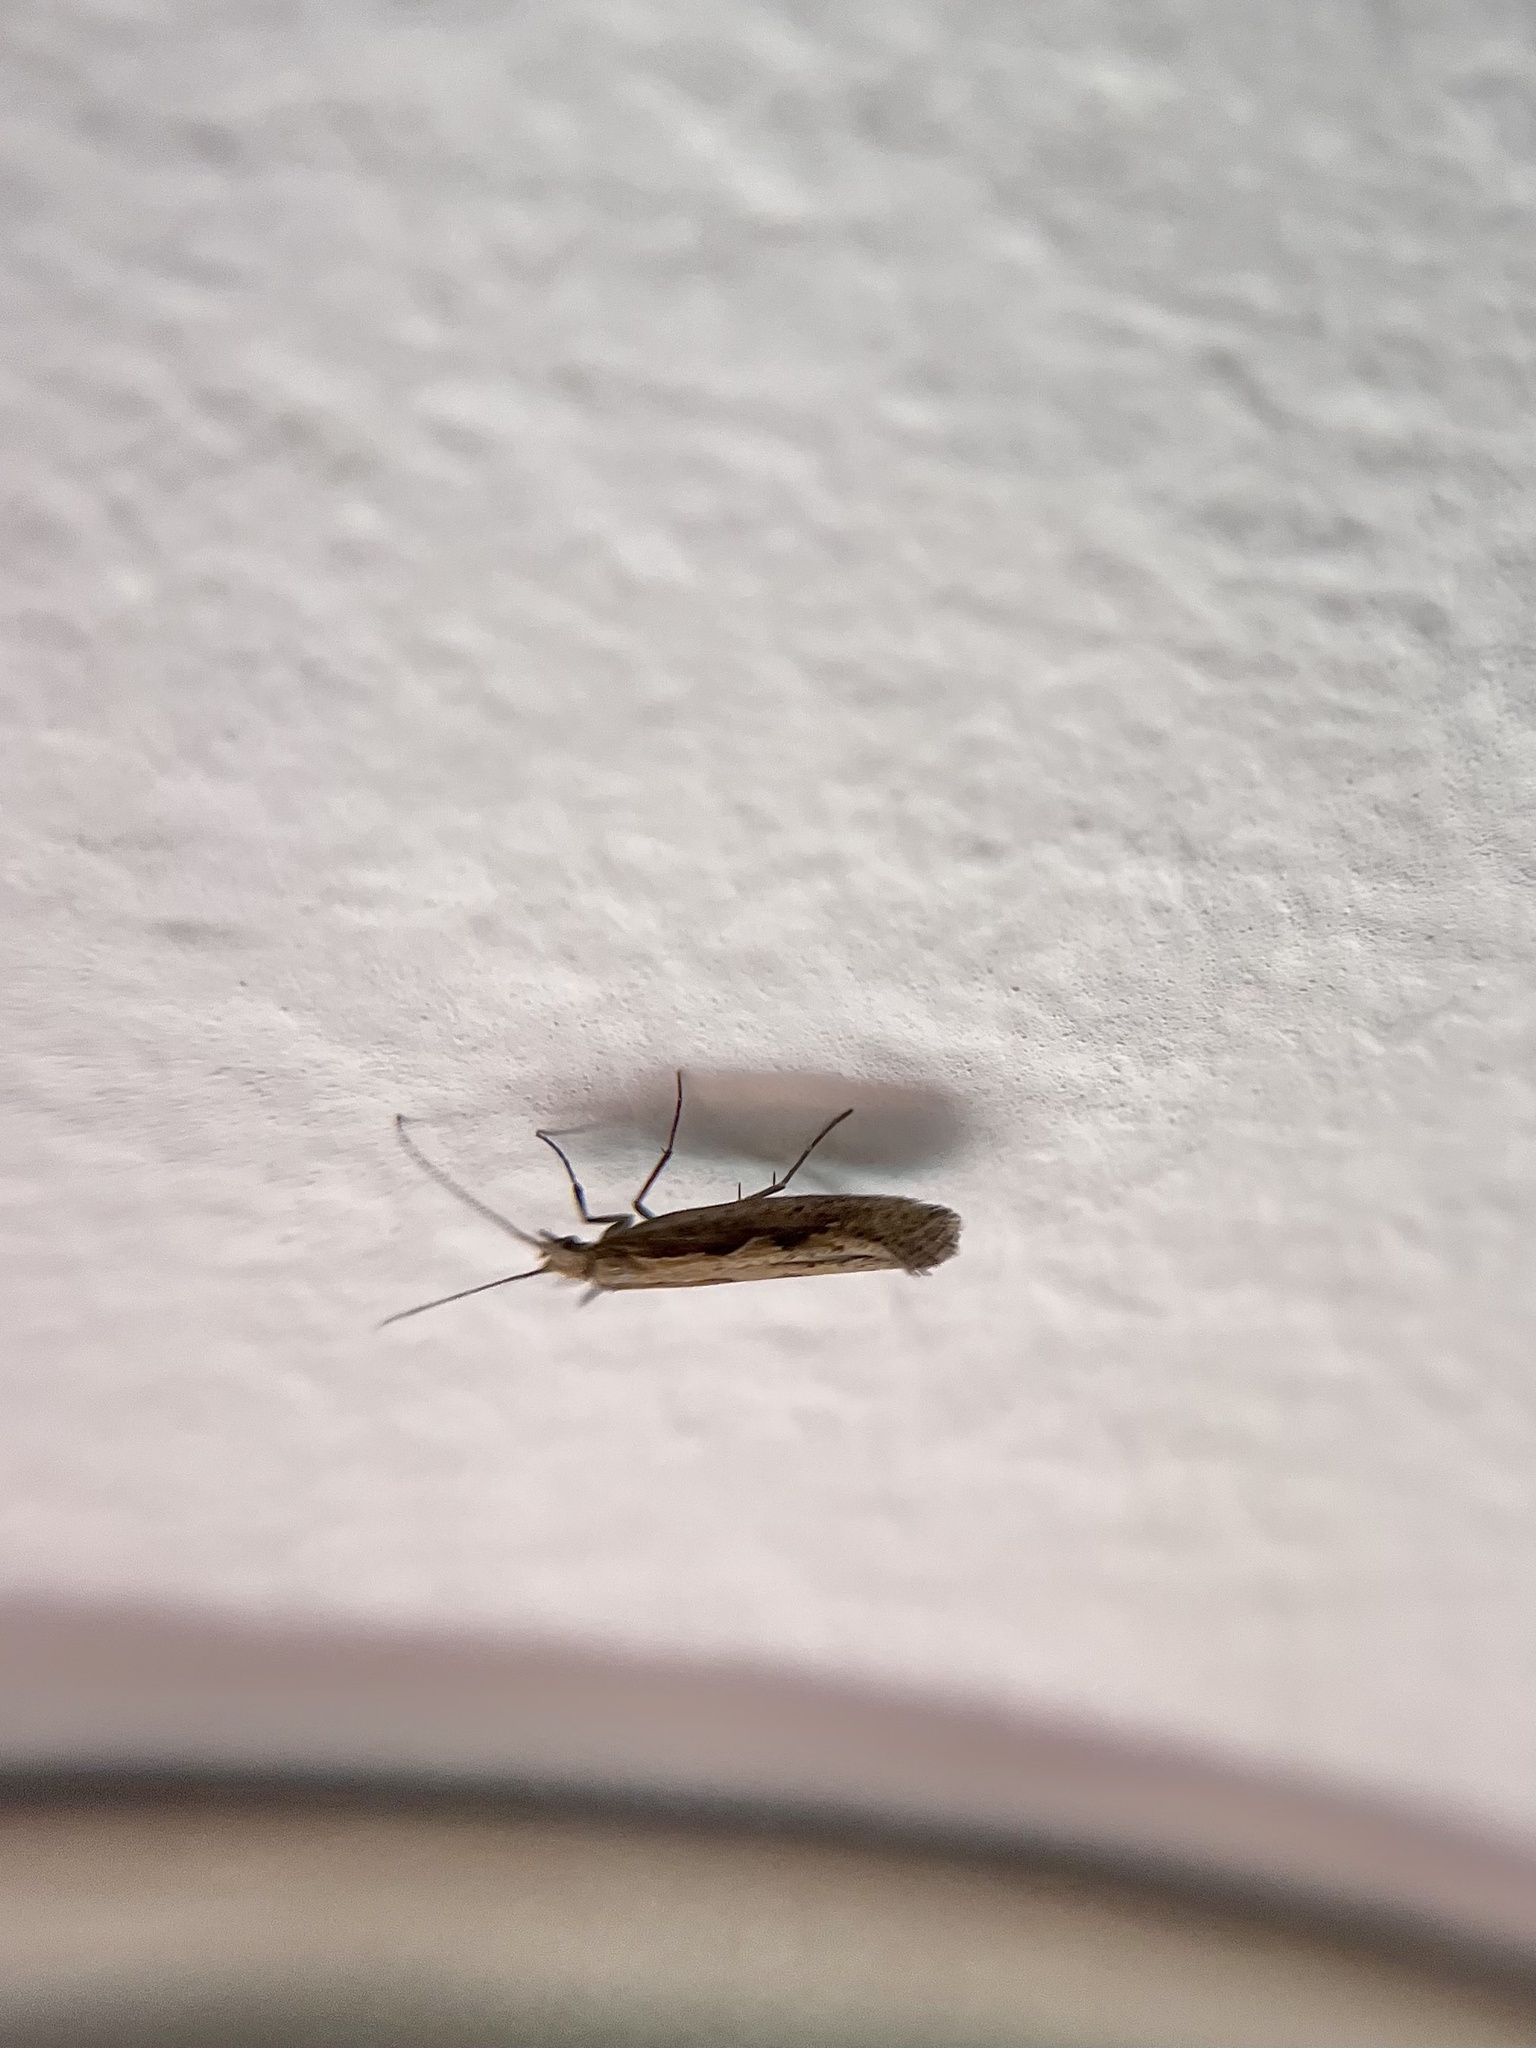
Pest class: diamondback_moth